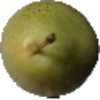
Label: Pear 1